True polar wander on Mars

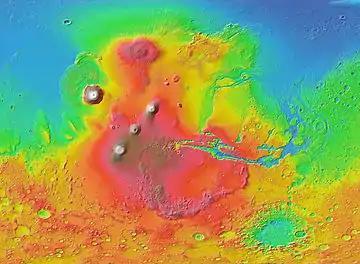
The Tharsis region (shown in shades of red and brown) dominates the western hemisphere of Mars as seen in this Mars Orbiter Laser Altimeter (MOLA) colorized relief map. Tall volcanoes appear white. The Tharsis Montes are the three aligned volcanoes left of center. Olympus Mons sits off to the northwest. The oval feature in the north is Alba Mons. The canyon system Valles Marineris stretches eastward from Tharsis; from its vicinity, outflow channels that once carried floodwaters extend north.

For some time, scientists have thought that the location of the poles of Mars shifted due to the great mass of volcanic material in the Tharsis dome which includes Olympus Mons, the highest volcano in the Solar System. For a period early in the history of Mars, the poles were about 20 degrees away from their present geographic positions. At that time ice was deposited in a region called Dorsa Argentea Formation. Also, the Martian dichotomy was aligned along the equator. A band of rivers formed at around 25 degrees south carried water from the southern highlands to the northern lowlands. After the polar shift, the location of the dichotomy boundary and the band of river valleys shifted. Dorsa Argentea was no longer at the pole. To produce the change in the pole location, the tilt of the planet remained unchanged, rather the crust and mantle moved. They rotated around the core.